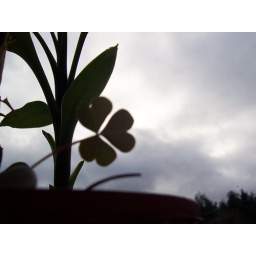
A little flower in my window